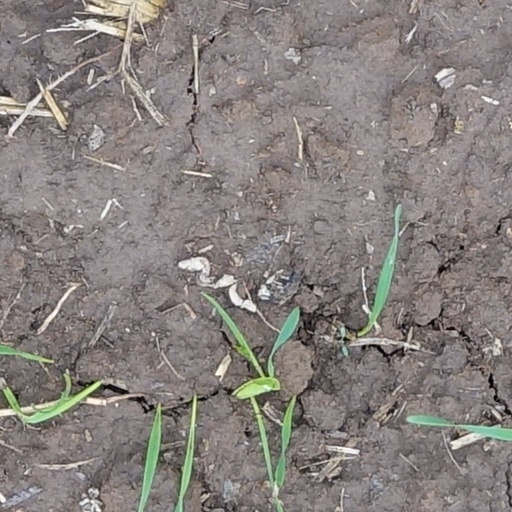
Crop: wheat